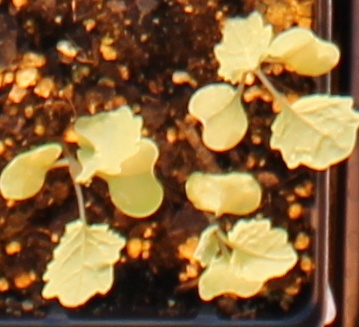
Label: Canola